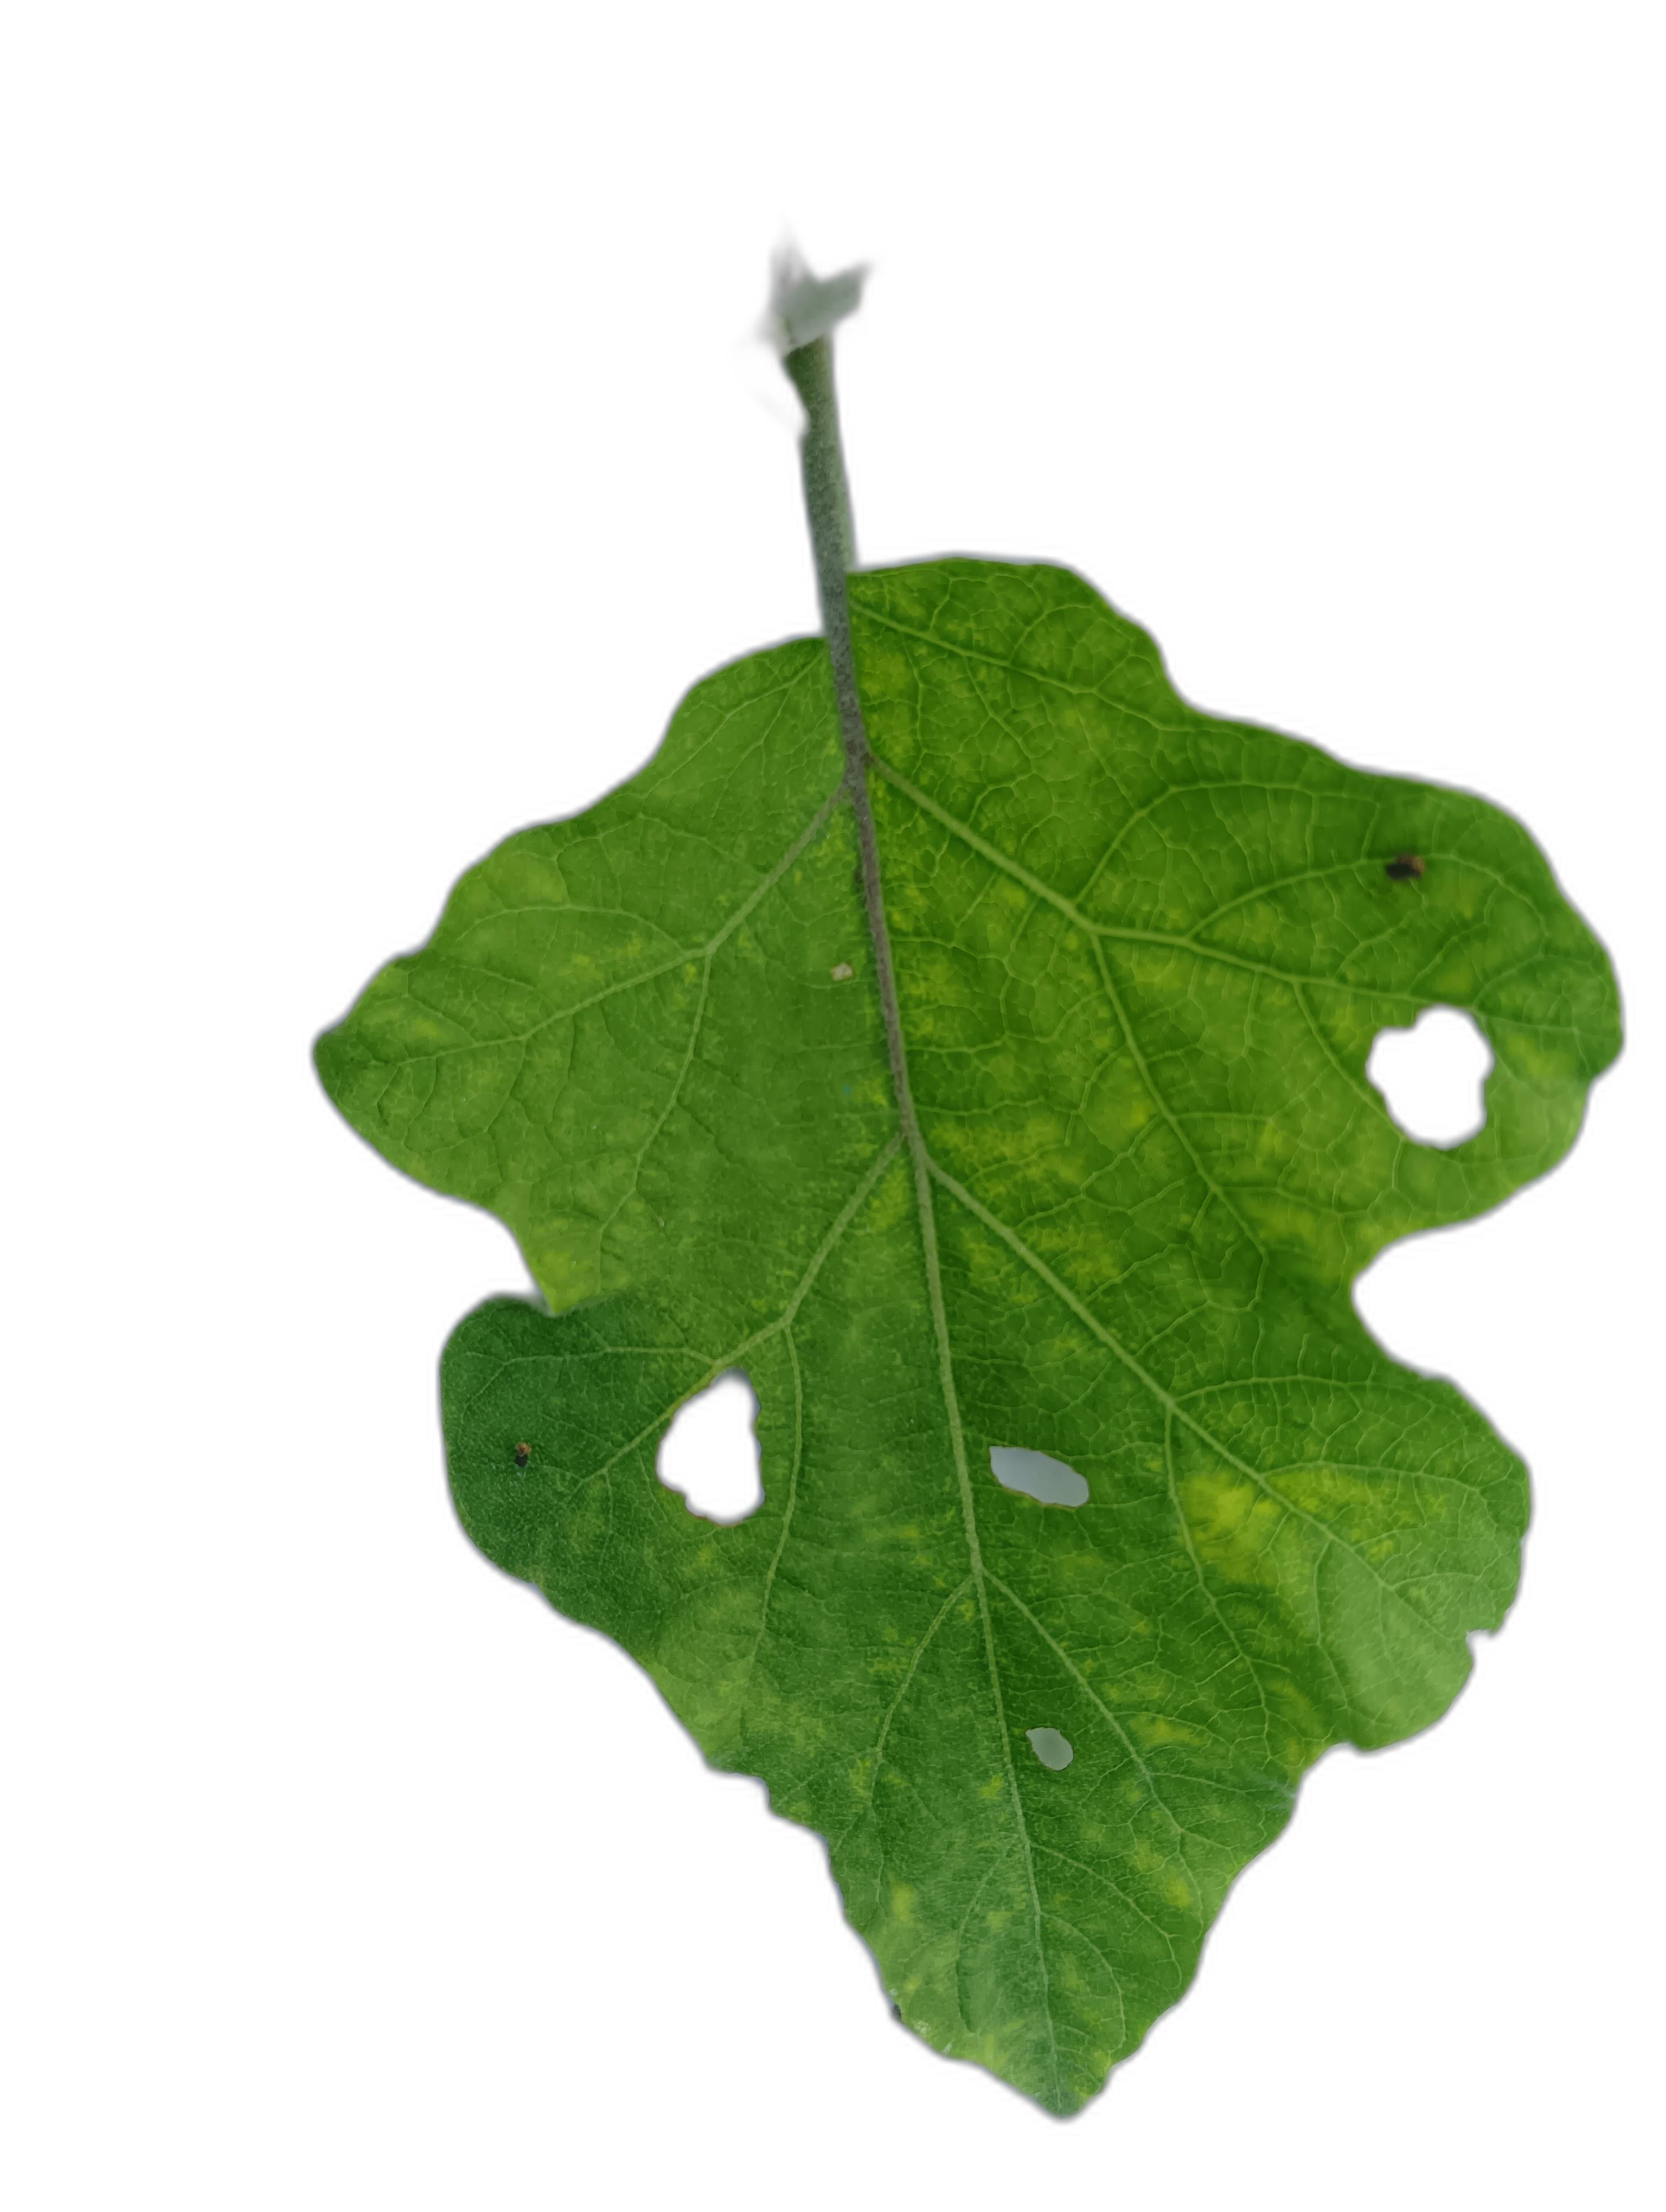
Label: Insect Pest Disease